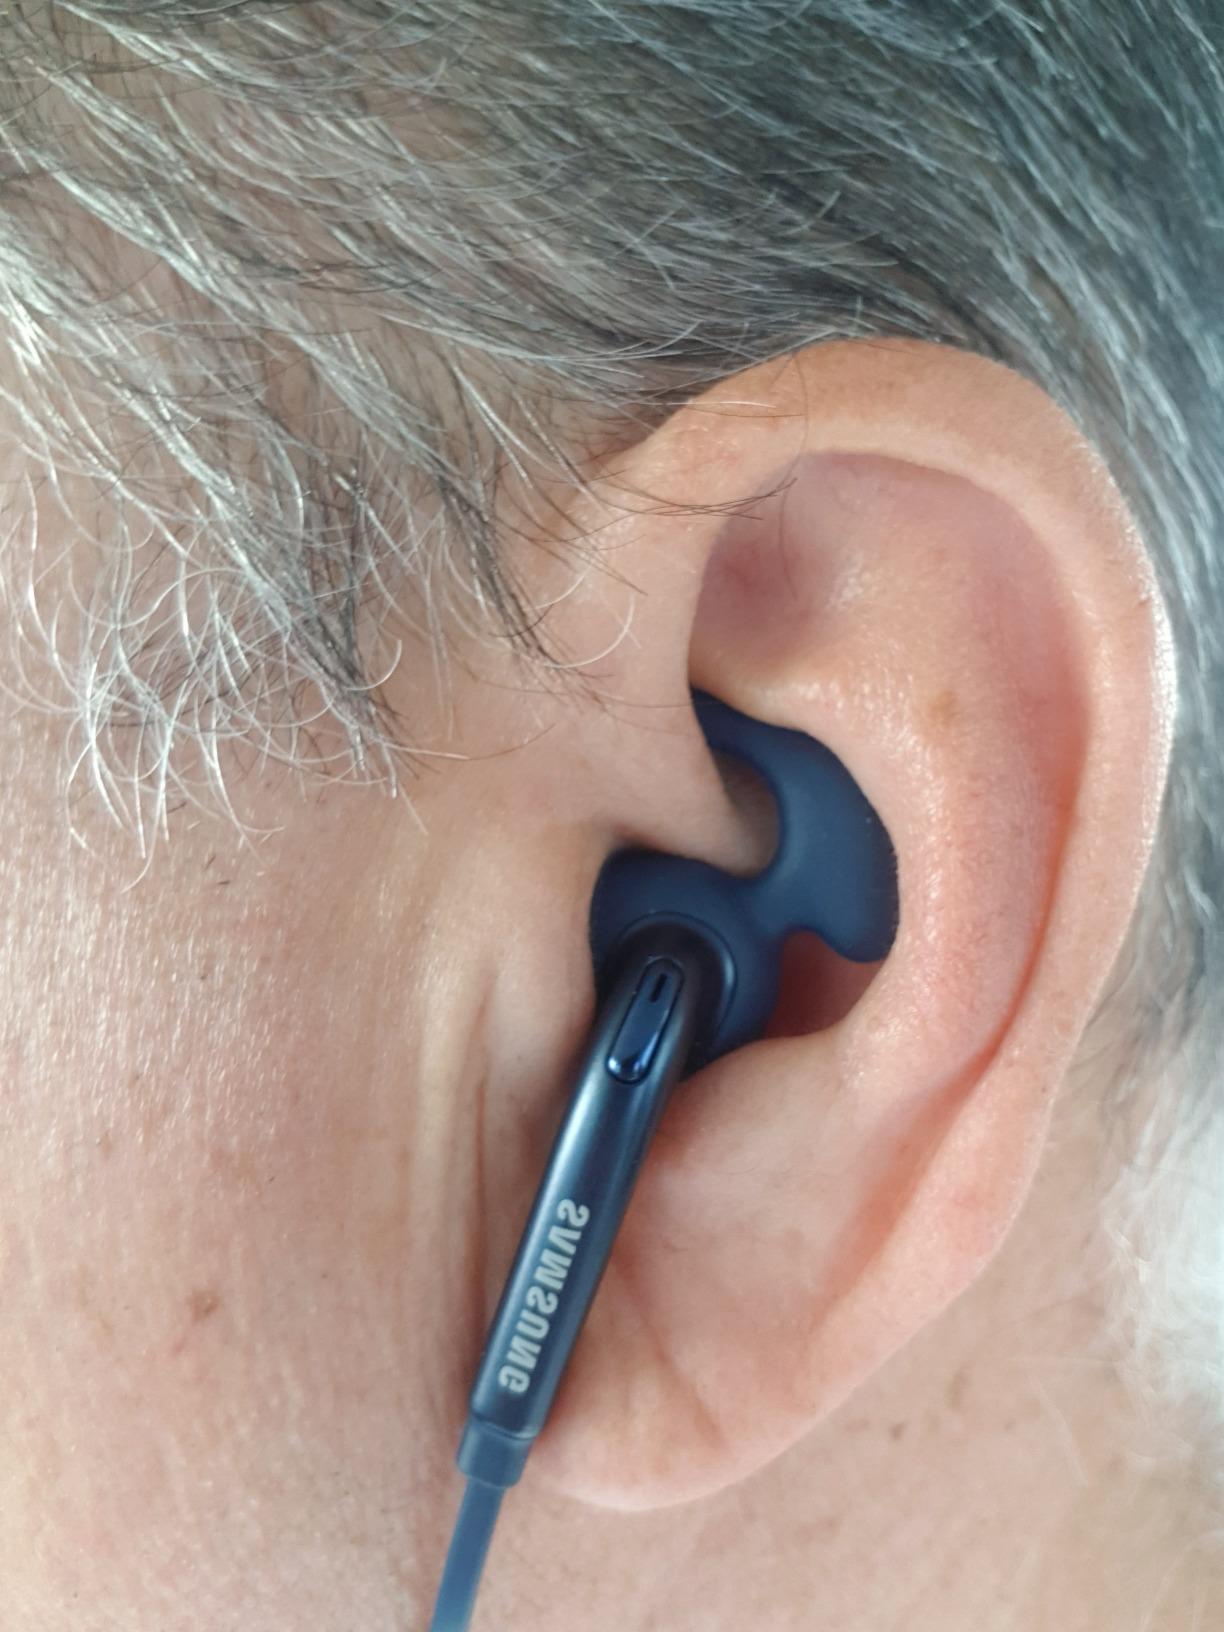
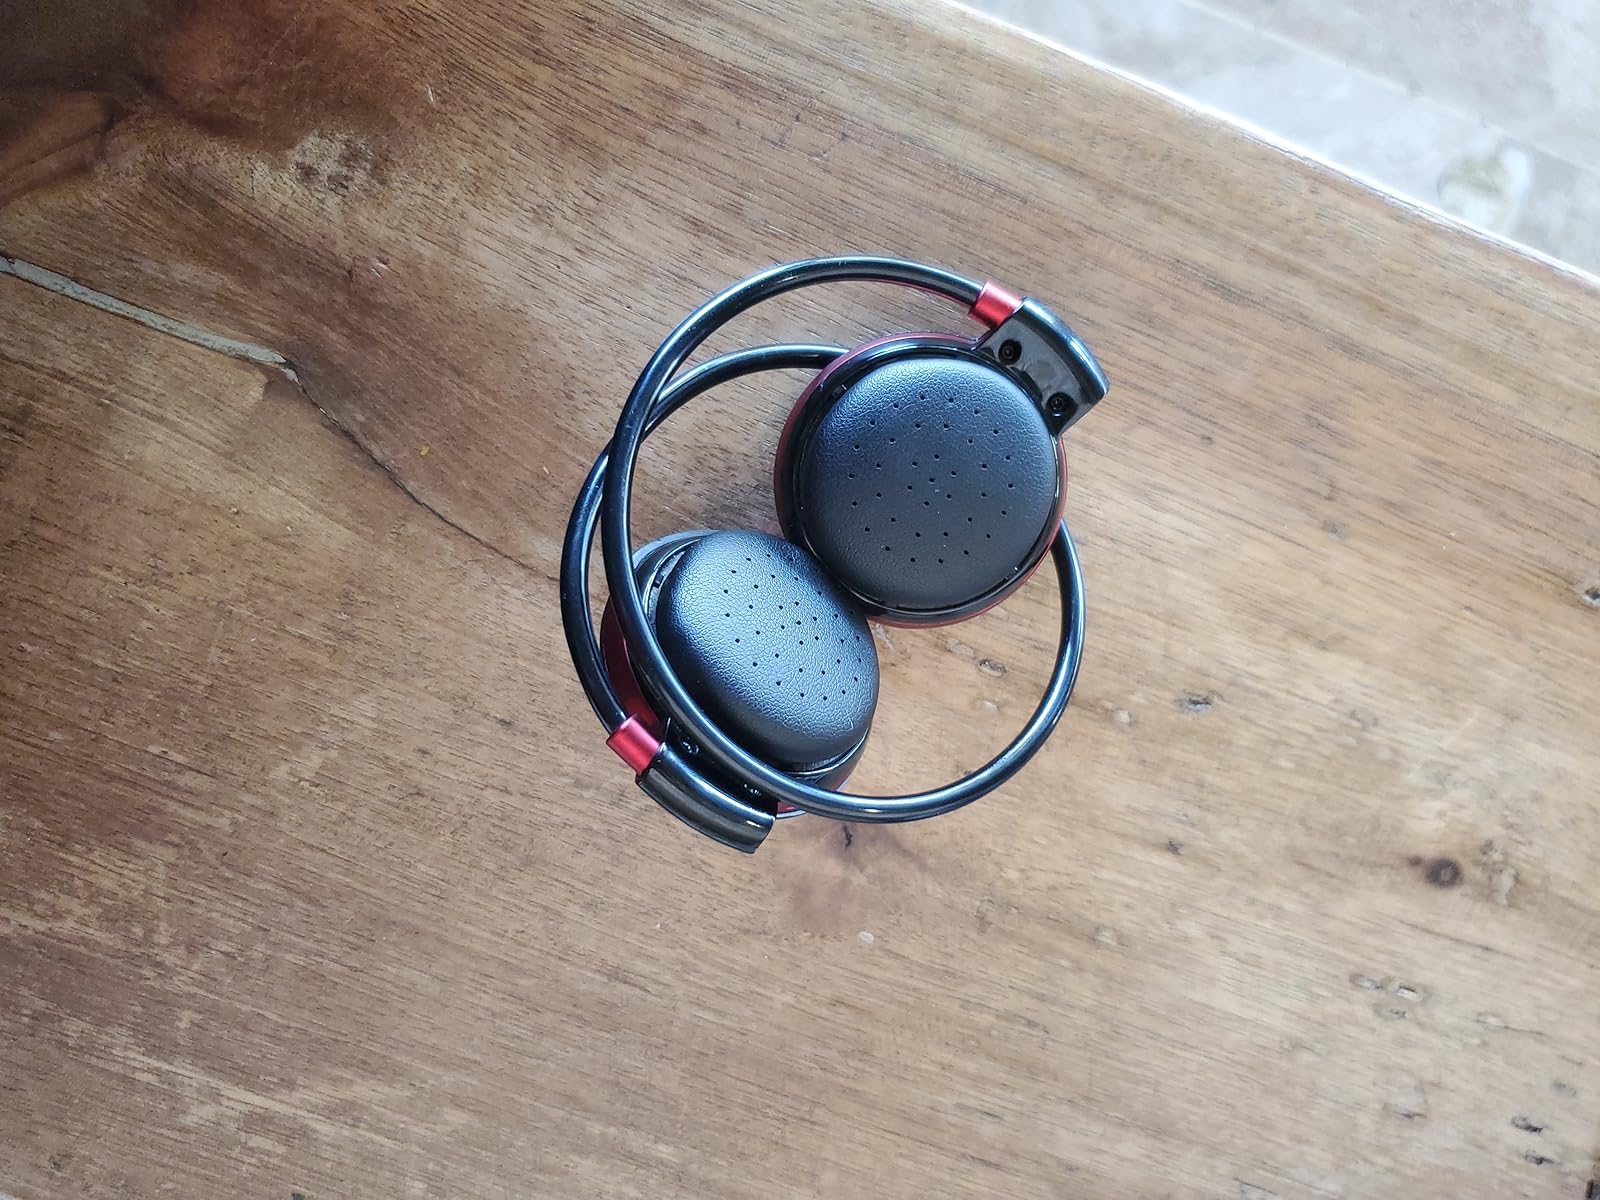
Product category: headphones
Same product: no